Ban Mo, Bangkok

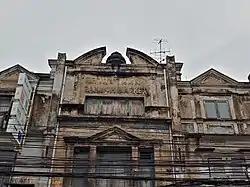
Pot sculpture at Ban Mo Market

Ban Mo is the name of a street and its corresponding neighbourhood in Bangkok's Wang Burapha Phirom Subdistrict, Phra Nakhon District. It is located just outside the old inner moat in the historic Rattanakosin Island area. The road runs a short distance of from Si Kak Phraya Si Intersection, where it meets Charoen Krung and Fueang Nakhon roads, to meet Chak Phet Road in the Pak Khlong Talat area. It passes the beginning of Phahurat Road at Ban Mo Intersection. It can be considered a road with one-way traffic management.